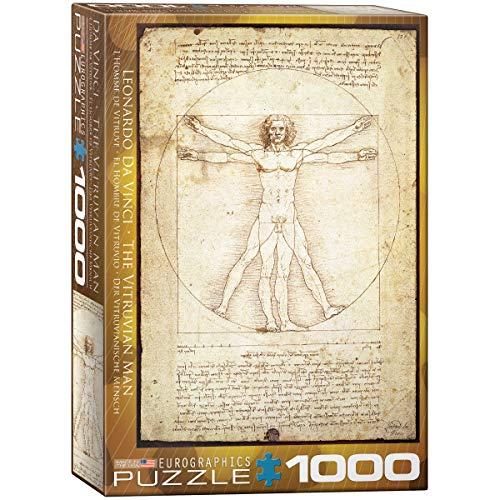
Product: EuroGraphics Vitruvian Man by Leonard Da Vinci 1000 Piece Puzzle
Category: Toys & Games | Puzzles | Jigsaw Puzzles
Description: Great Condition.
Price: $14.82
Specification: ProductDimensions:19.2x26.6x0.1inches|ItemWeight:13.6ounces|ShippingWeight:1.35pounds(Viewshippingratesandpolicies)|DomesticShipping:ItemcanbeshippedwithinU.S.|InternationalShipping:ThisitemcanbeshippedtoselectcountriesoutsideoftheU.S.LearnMore|ASIN:B0039ZGA02|Itemmodelnumber:6000-5098|Manufacturerrecommendedage:6-15years